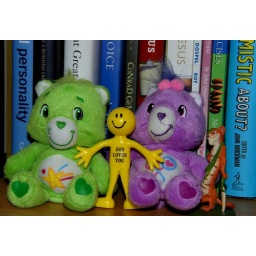
a day of friends gathering at the library - or at least on the bookcase in my office at work.